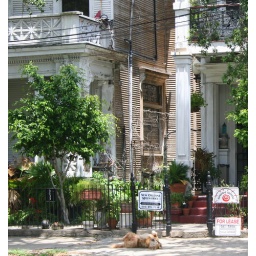
waiting for the street car in the garden district on st. charles street